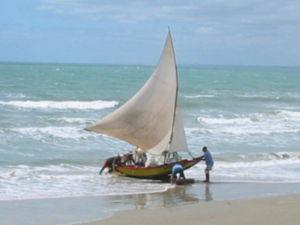
Cette page liste des types de bateaux avec un classement par ordre alphabétique. Dans la mesure du possible, les éléments sont illustrés avec une image représentative. Par ailleurs, les bateaux n'ayant pas encore d'article sur l'encyclopédie sont décrits succinctement. Les navires individuels sont classés dans la catégorie Nom de bateau.
Une jangada est un mot portugais qui désigne, à la fois, un radeau de bois descendant un fleuve et une embarcation traditionnelle des côtes brésiliennes. Elle est devenue emblématique des traditions des pêcheurs brésiliens.